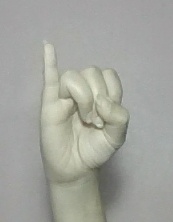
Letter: meem